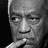
Emotion: sad